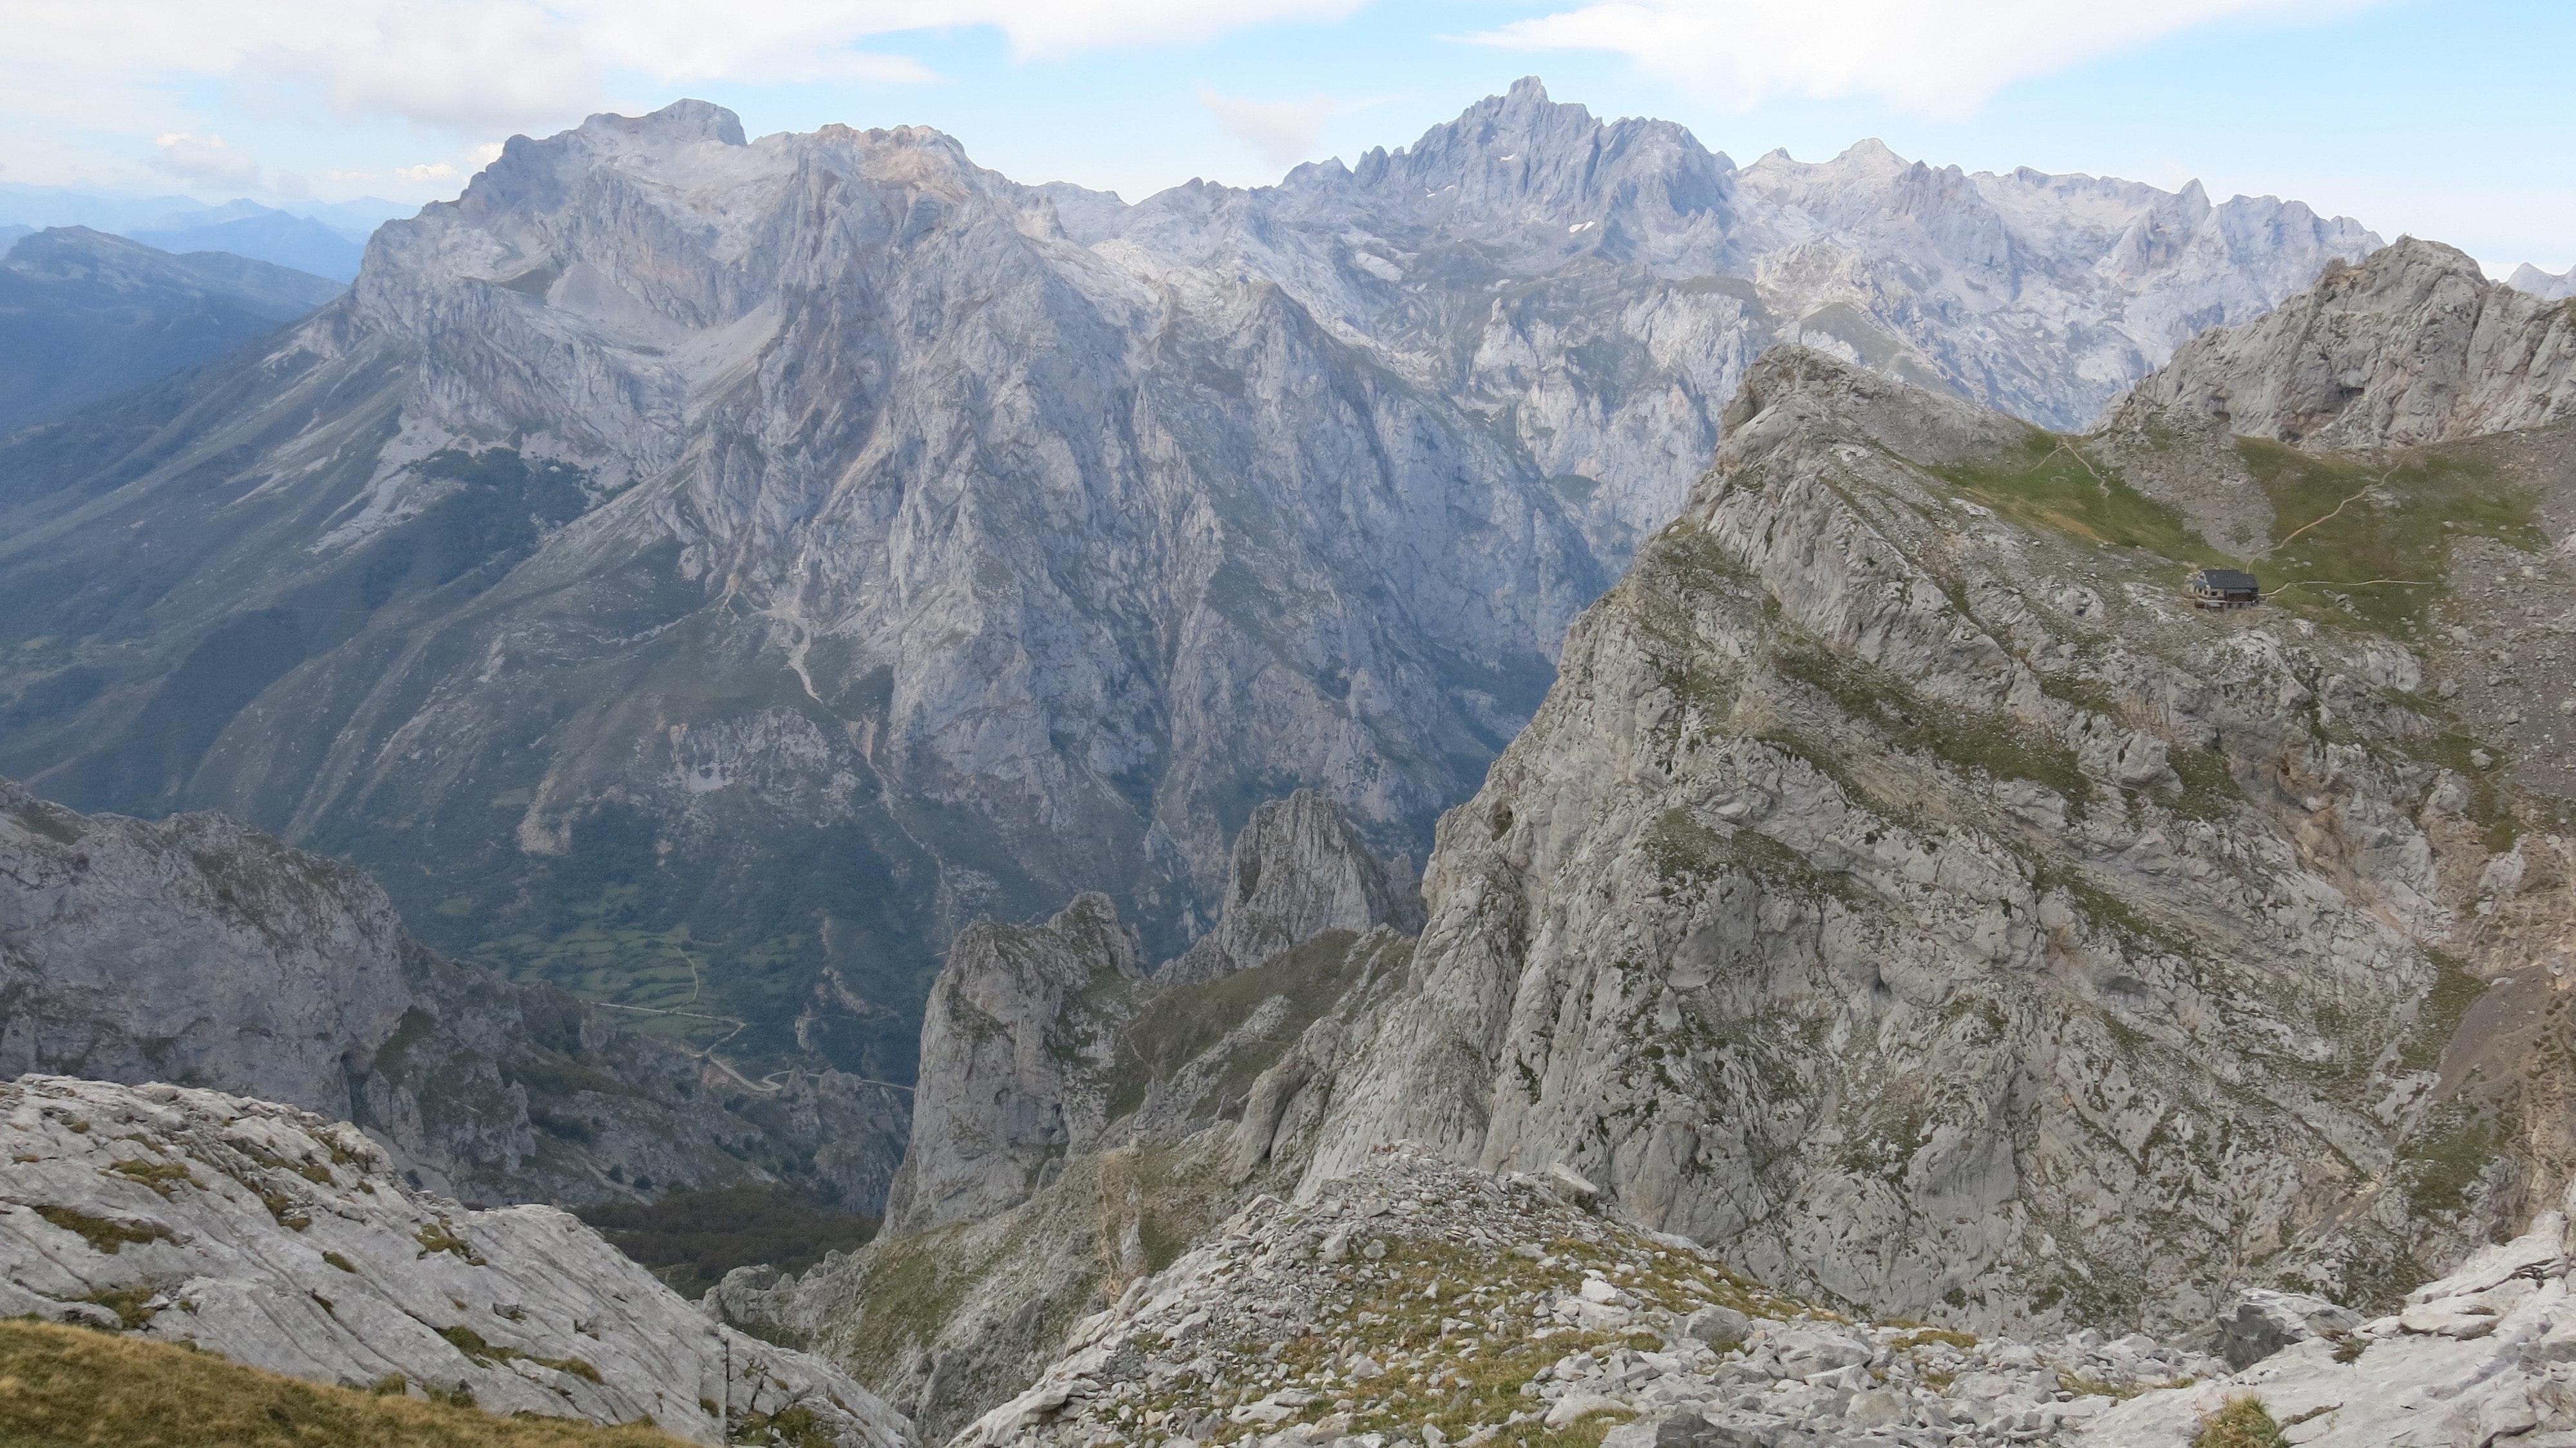
wilderness, walking, mountain, trail, adventure, valley, mountain range, ridge, summit, massif, geology, alps, badlands, ravine, plateau, fell, cirque, wadi, moraine, landform, picos de europa, mountain pass, geographical feature, mountainous landforms, geological phenomenon, ar te, jermoso hill